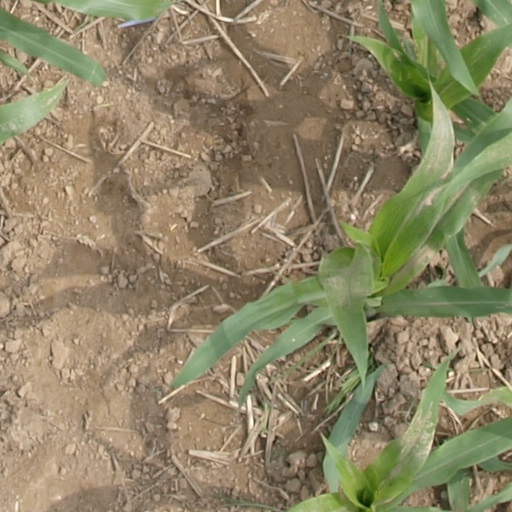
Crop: maize; corn